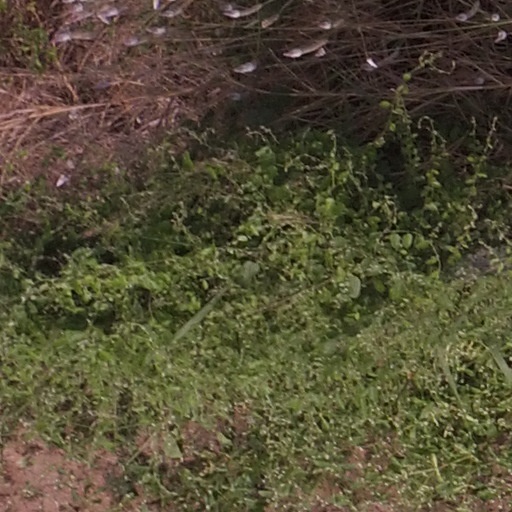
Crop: maize; corn